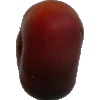
Label: Nectarine Flat 1